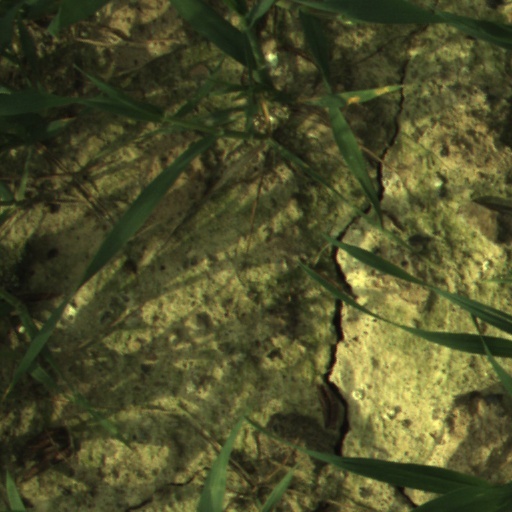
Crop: wheat